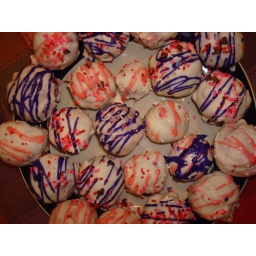
red velvet cake hidden within